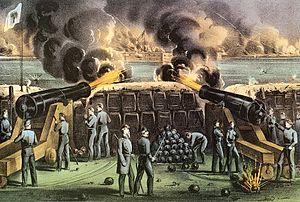
Cette page concerne des événements d'actualité qui se sont produits durant l'année 1861 du calendrier grégorien aux États-Unis.